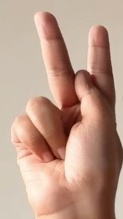
ASL sign: K